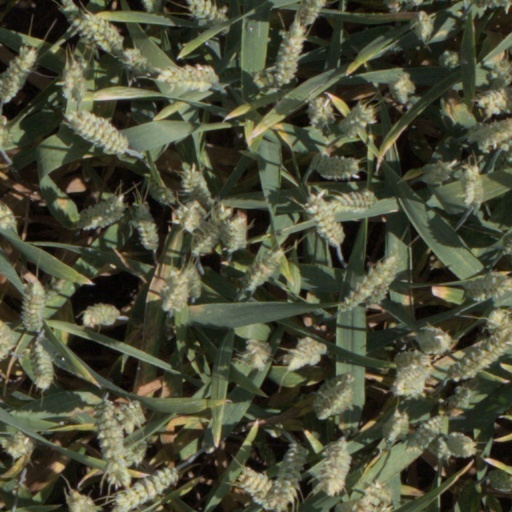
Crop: wheat